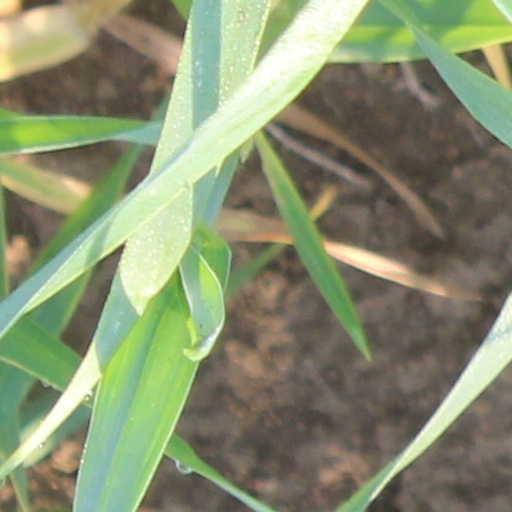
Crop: wheat